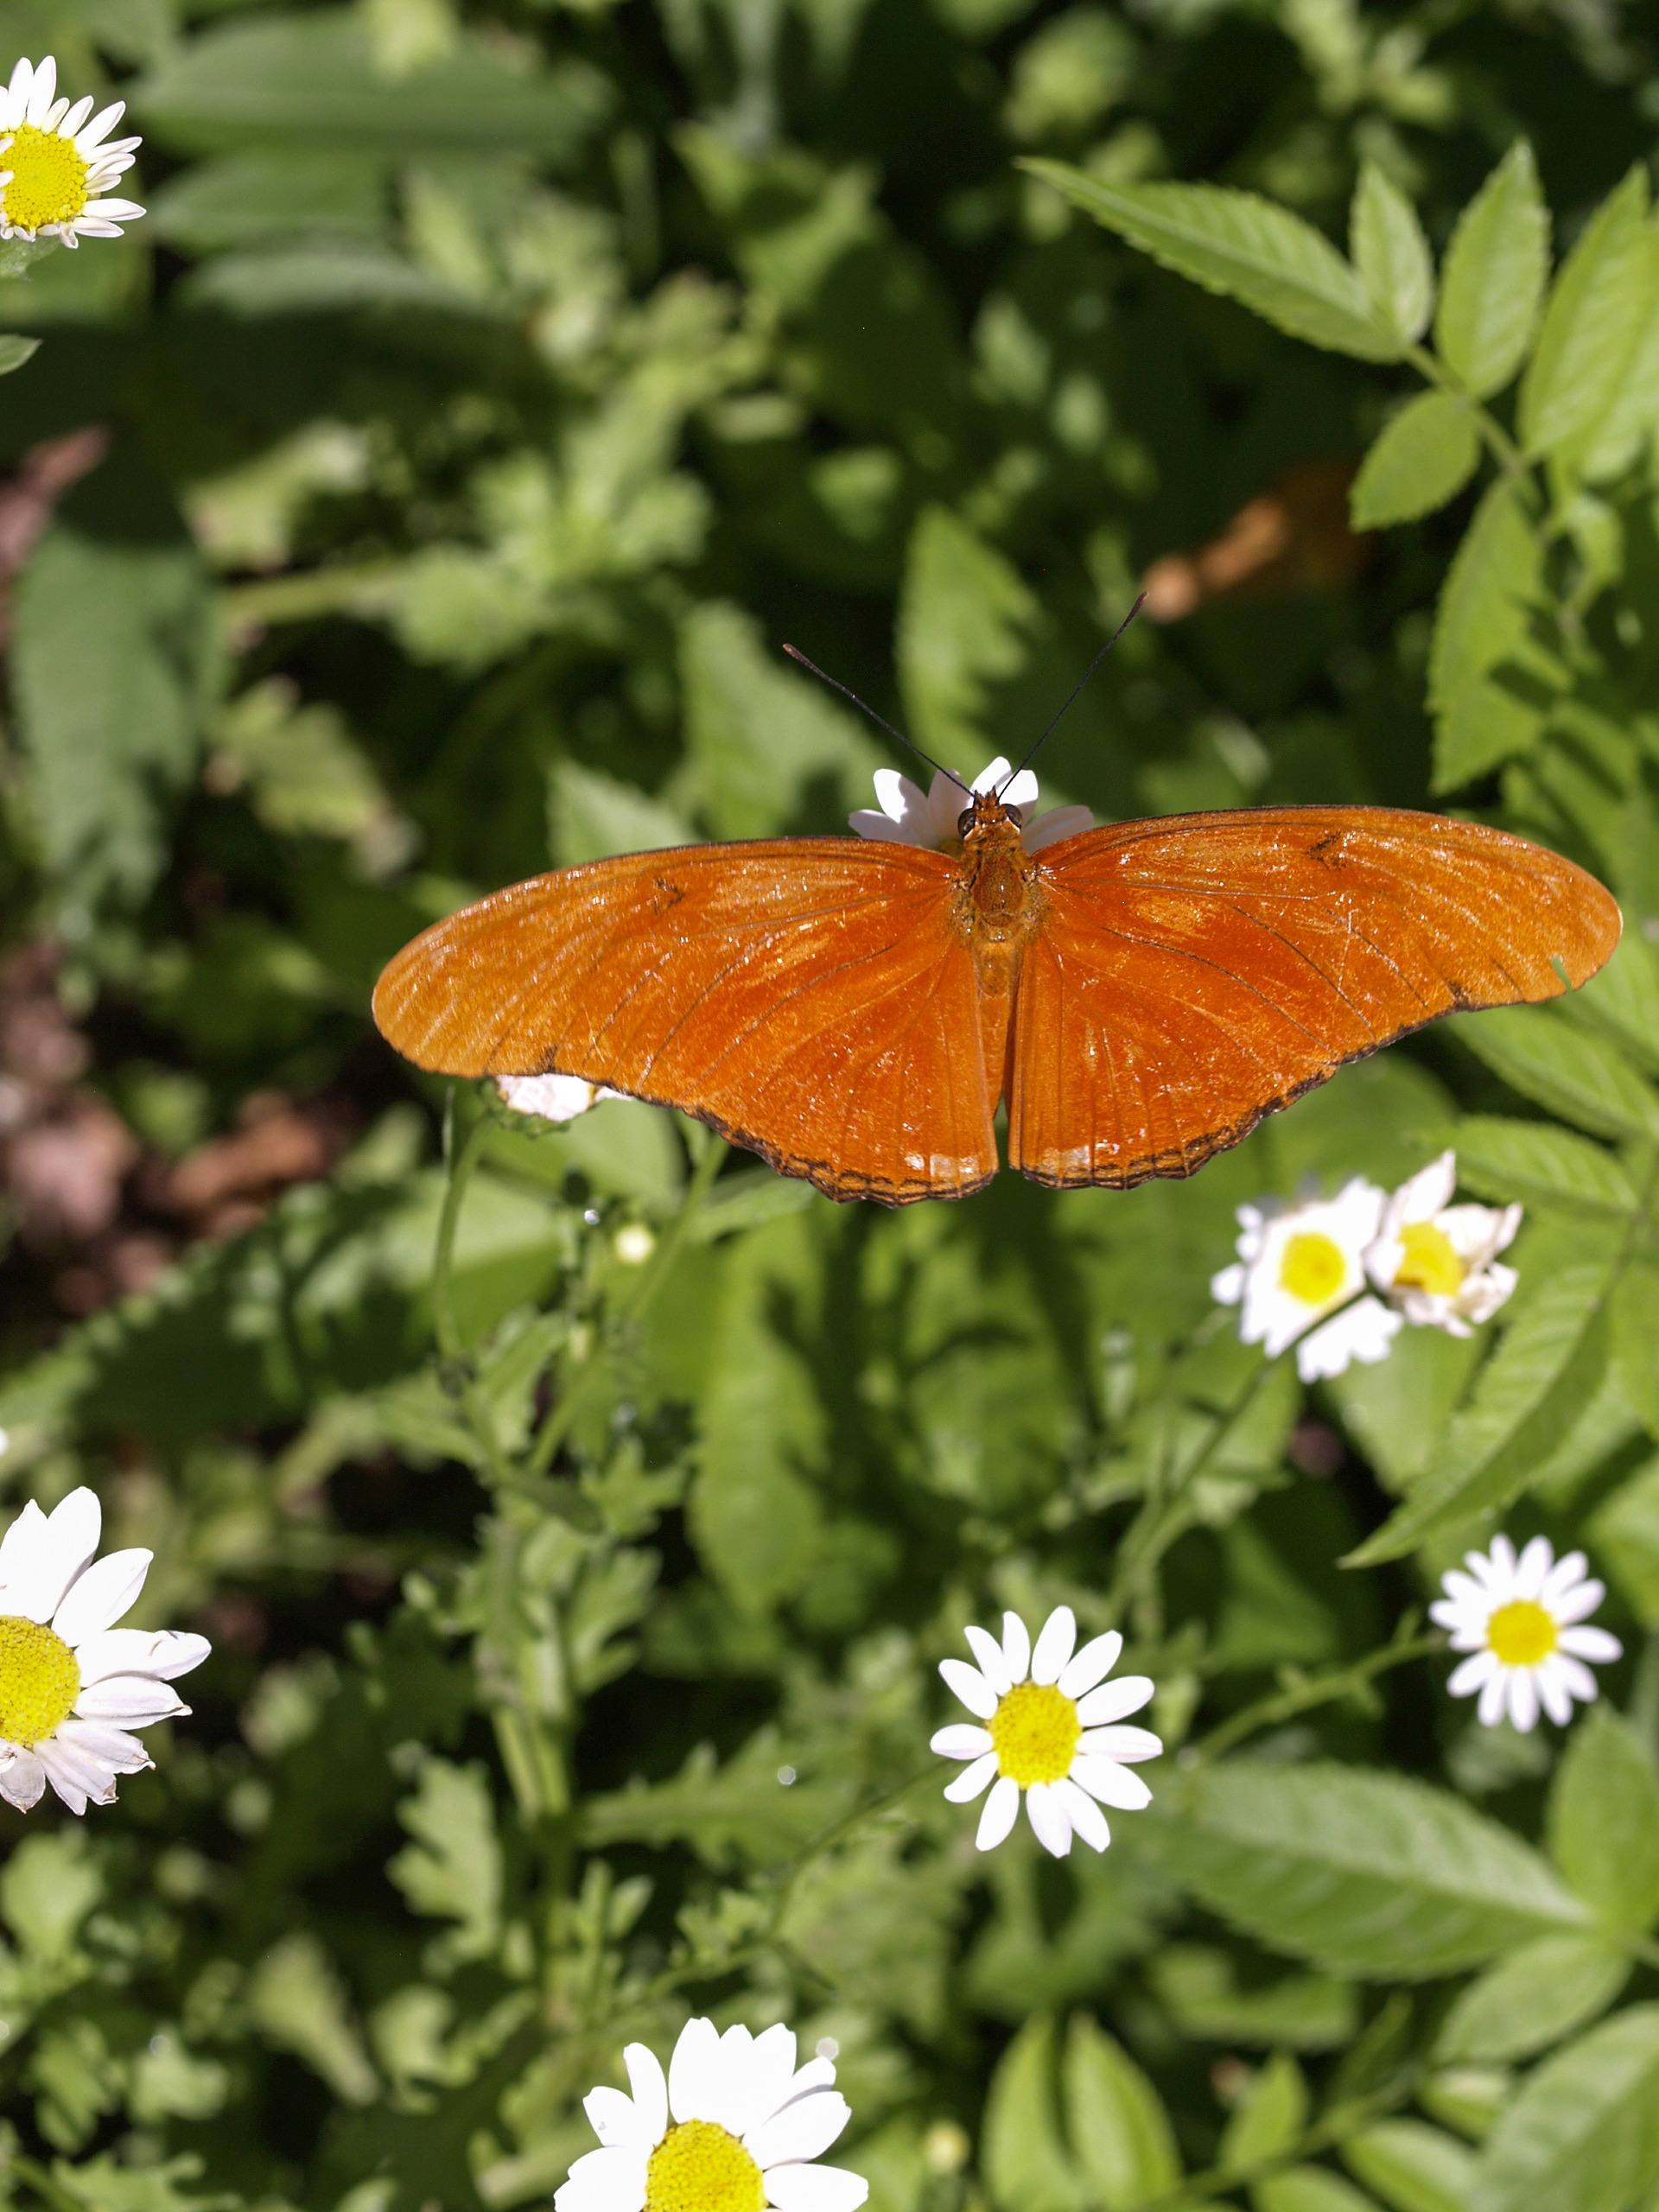
nature, plant, meadow, leaf, flower, wild, orange, herb, insect, botany, butterfly, flora, fauna, invertebrate, wildflower, flowers, nectar, pieridae, macro photography, wild plants, pollinator, annual plant, moths and butterflies, lycaenid, colias